Tunisian National Dialogue Quartet

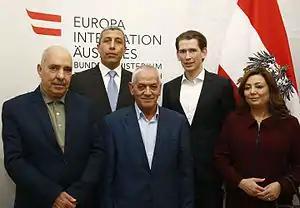
The Tunisian National Dialogue Quartet visiting Vienna in March of 2016. From left to right Abdessattar Ben Moussa (Tunisian Human Rights League), Noureddhine Allege (Order of Lawyers), Houcine Abbassi (UGTT), Wided Bouchamaoui (UTICA).

The Tunisian National Dialogue Quartet (Arabic: الرباعي التونسي للحوار الوطني, French: "Quartet du dialogue national") is a group of four civil society organizations that were central mediators in the effort to consolidate democratic gains and form a lasting constitutional settlement in Tunisia following the unrest and historic regime change of the 2011 Jasmine Revolution.